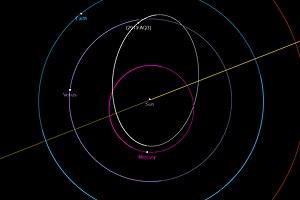
2019 AQ₃ est un astéroïde apohele, c'est-à-dire du groupe d'Atira, qui compte seulement 20 membres.
Un astéroïde Vatira est un astéroïde dont l'aphélie est situé entre le périhélie de Mercure et celui de Vénus. Un seul objet de ce type est connu à ce jour : 2020 AV₂.